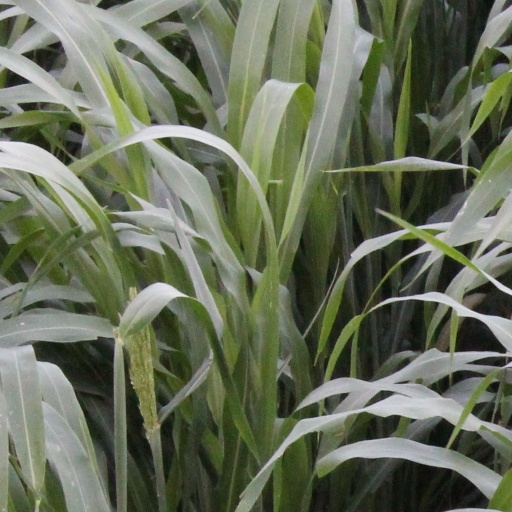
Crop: sorghum